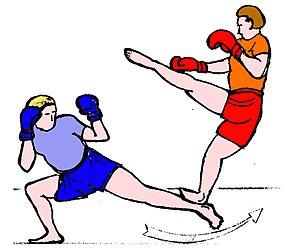
Coup de pied de balayage retourné
On appelle boxes pieds-poings, depuis les années 1980, les sports de combat de percussion avec gants de boxe se déroulant dans un ring et appartenant à la catégorie des boxes dites « sportives ». Les combattants utilisent, suivant le règlement, les techniques de jambe, les techniques de bras, les balayages et suivant le règlement, les techniques de projection. Le vocable « boxe pieds et poings » a été proposé au milieu des années 1970 par Alain Delmas.